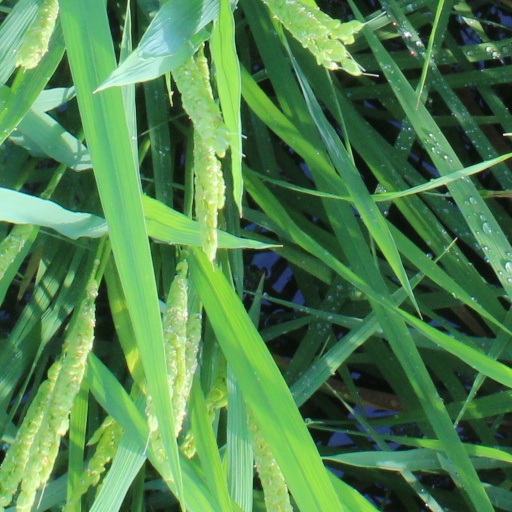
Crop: rice